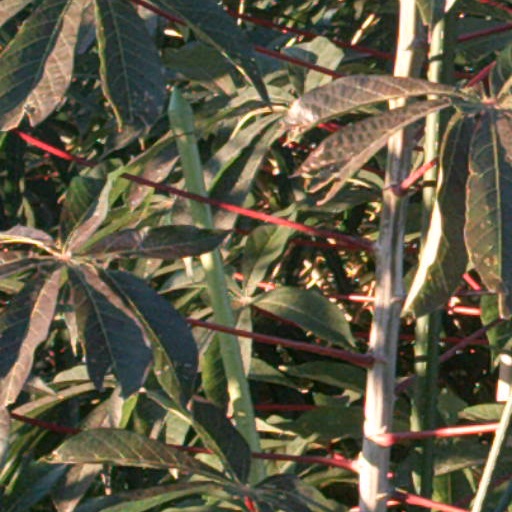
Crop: cassava